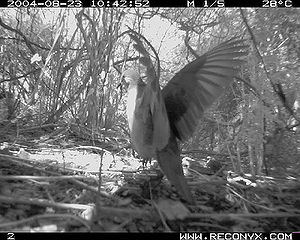
Grenadajorddue
Grenadajorddue er en kritisk truet dueart, der lever på Grenada.